To Have or to Be?

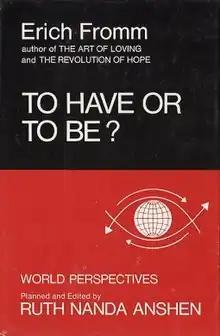
First edition

To Have or to Be? is a 1976 book by psychoanalyst Erich Fromm, in which he differentiates between having and being. It was originally published in the World Perspectives book series edited by Ruth Nanda Anshen for Harper & Row publishing firm.